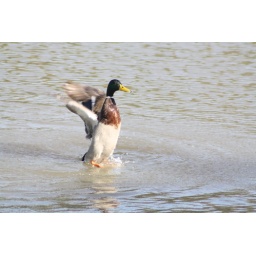
duck splashing in lindo lake park, lakeside ca